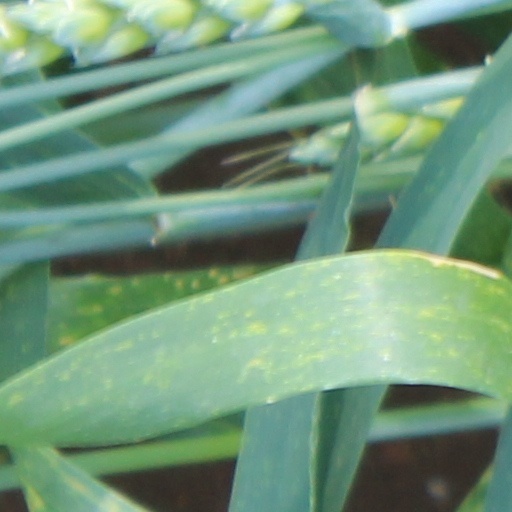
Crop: wheat